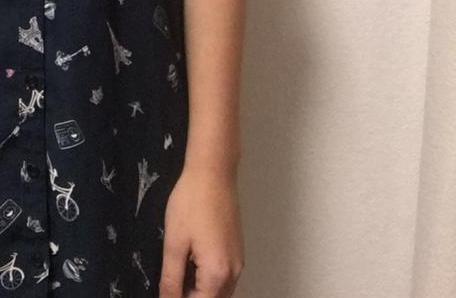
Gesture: no_gesture